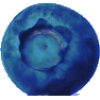
Label: huckleberry